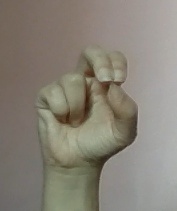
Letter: gaaf